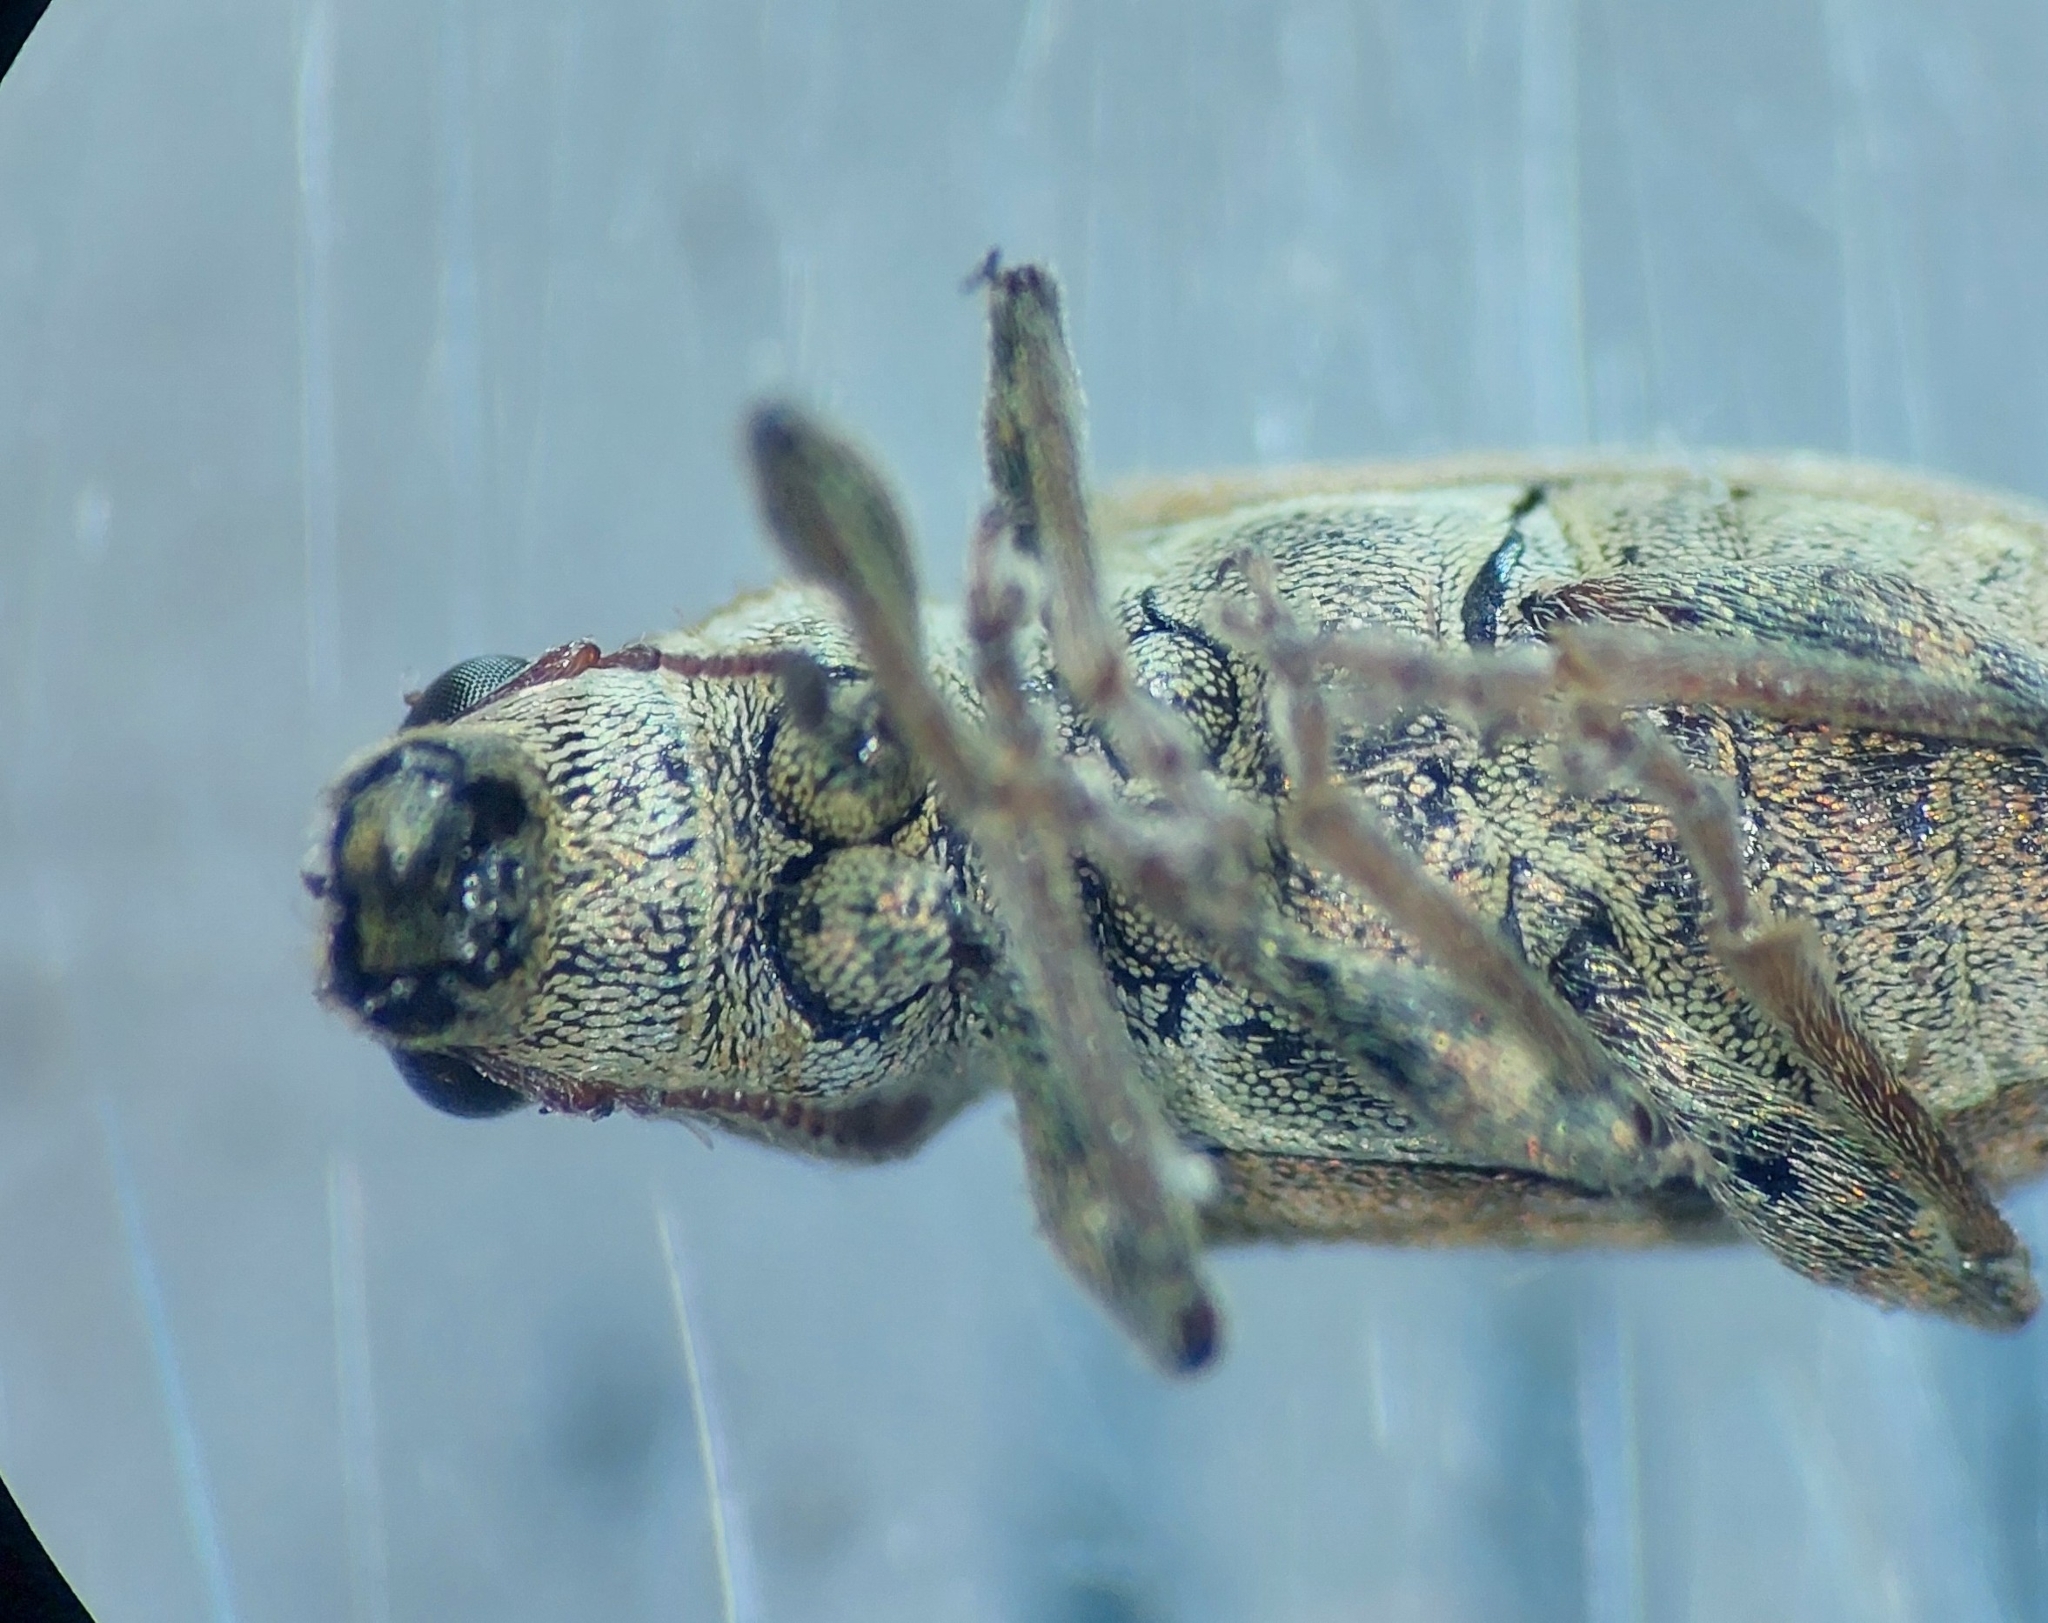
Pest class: pea_leaf_weevil